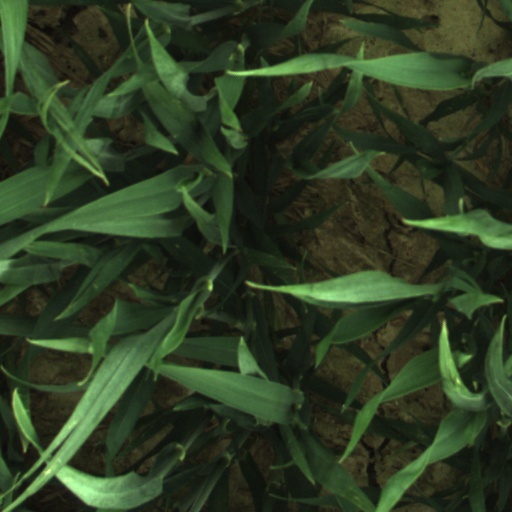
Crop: wheat